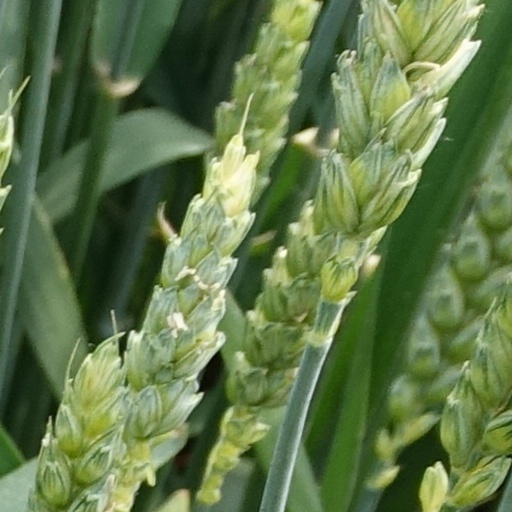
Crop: wheat